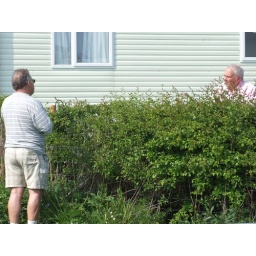
Next door neighbours chat over the fence